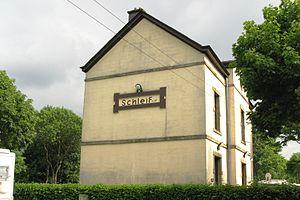
La gare de Schleif était une gare ferroviaire luxembourgeoise de la ligne de Kautenbach à Wiltz, située à Schleif sur le territoire de la commune de Winseler, dans le canton de Wiltz.